Lincoln Hotel (Lowden, Iowa)

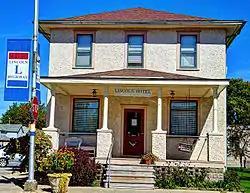

The Lincoln Hotel is a historic building located in Lowden, Iowa, United States. It was listed on the National Register of Historic Places in 1996. The Lincoln Highway was established in 1913 and passed through Lowden. This hotel was built in 1915 to accommodate the travelers that passed through town. Celia Clemmens, who operated the railroad hotel in town, and her husband A.F. Clemmens built and operated this hotel as well. The hotel is a two-story, rectangular structure with an exterior covered with pebble dash stucco. The shallow-pitched hip roof, wide eaves and the stucco finish reflect the influence of the Prairie School, while the Tuscan columns on the porch and crown window moldings reflect the Neoclassical style. Off the front porch the first floor housed a small lobby, guest parlor and dining room, and the owner's living quarters. The second floor housed the twelve guest rooms and two bathrooms. A first floor addition built in 1920 to increase the size of the owner's quarters has subsequently been removed. The Lincoln Highway in Iowa became U.S. Route 30 in the 1920s, and it was realigned in the mid-1950s just to the south of Lowden. The hotel was able to stay in business until 1981. The building sat empty for the next twelve years before it was converted into apartments from 1994 to 1995.